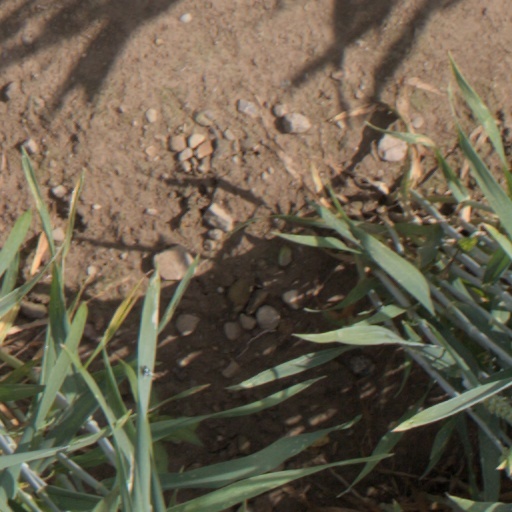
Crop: wheat